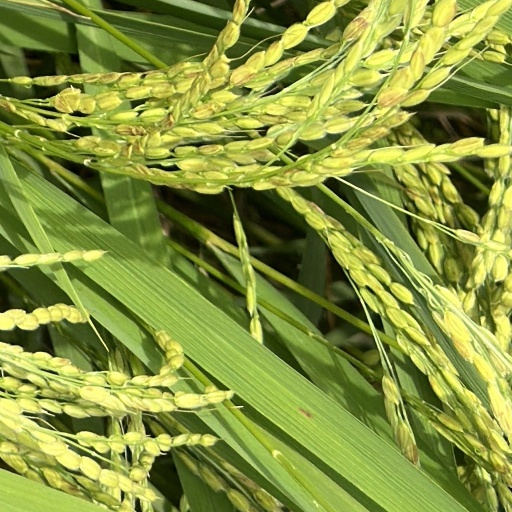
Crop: rice